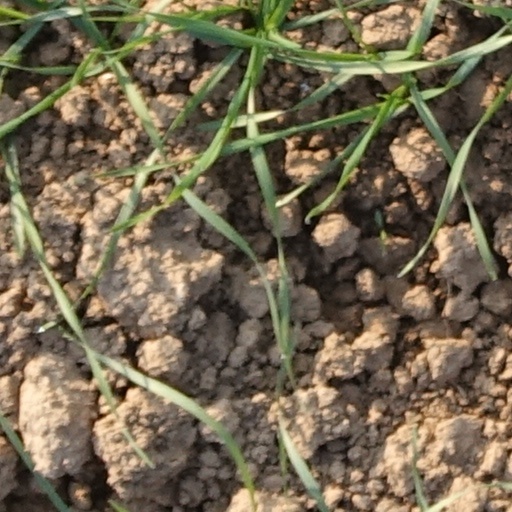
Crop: wheat